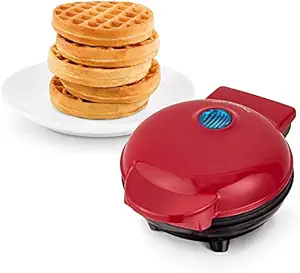
Kitchengenix's Mini Waffle Maker 4 Inch- 350 Watts: Stainless Steel Non-Stick Electric Iron Machine for Individual Belgian Waffles
Category: Home&Kitchen
Price: 899 (list price: 1999)
Rating: 4.2 (39 ratings)
About this product: MORE THAN WAFFLES: Make your favorite breakfast classics, or get creative with waffled hash browns, cookies and even biscuit pizzas. Any batter will “waffle” into single serving portions. Great for families or on the go.|MINI IS MIGHTY: With a 4” nonstick cooking surface, this is a MUST-HAVE for that first apartment, smaller kitchen, college dorm, or camper/RV and stores easily in a kitchen cabinet or drawer.|MINI IS MIGHTY: With a 4” nonstick cooking surface, this is a MUST-HAVE for that first apartment, smaller kitchen, college dorm, or camper/RV and stores easily in a kitchen cabinet or drawer.WAFFLY EASY: Simply plug it in and go; the Waffle Maker heats up in minutes. Dual non-stick surfaces provide an even cook for consistent results and delicious golden waffles every time. Nonstick surfaces make cleanup a snap.|Non Stick Thick Waffle Maker Pan : You can experience non stick cooking wit this waffle maker gas, This waffle making machine offers rich thick Belgian baffles.|Durable and Energy Efficient : KITCHENGENIX brand is known for high quality material, we never compromise with quality and assure you great quality waffles maker.